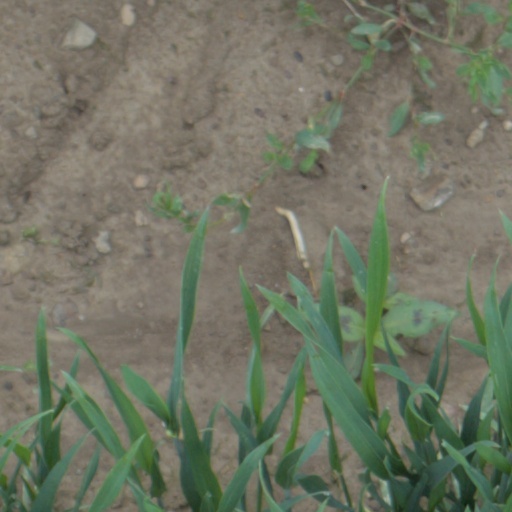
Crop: wheat